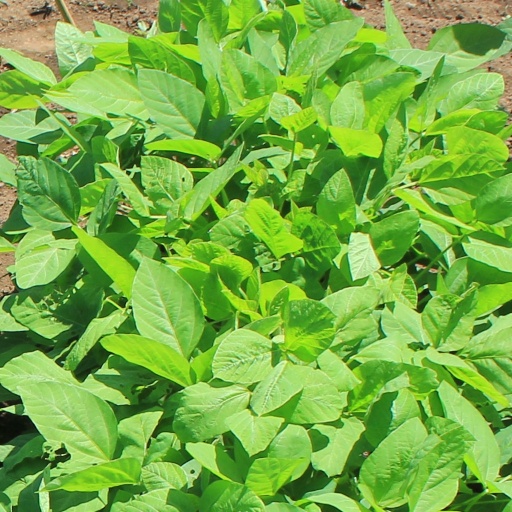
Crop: soybean